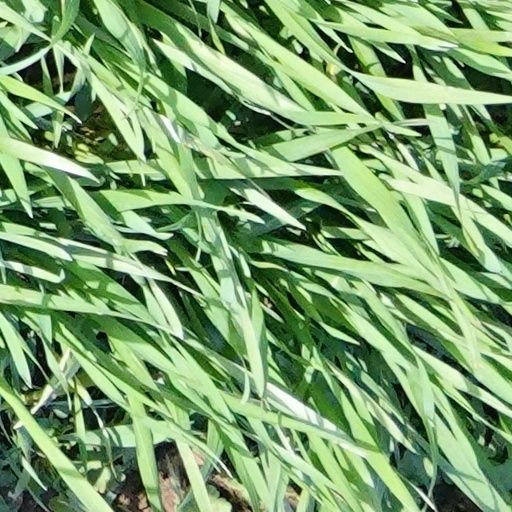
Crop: wheat